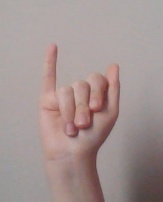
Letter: meem